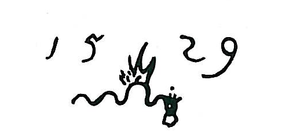
Lucas Cranach den ældre
Lucas Cranach den ældre var en tysk renæssancemaler, kobberstikker og tegner.